Omroep Zeeland

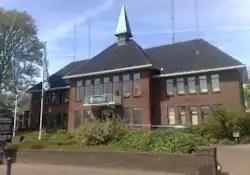

Omroep Zeeland was founded in 1988 after being in the pipeline since 1965. It launched its radio broadcasts on 1 January 1990. Its building, located in Oost-Souburg, served until 1996 as municipality seat of Oost- en West-Souburg. Omroep Zeeland launched its television broadcasts on 1 October 1997. In 2000, after it filmed riots by football supporters of the Dutch national team in Middelburg, Omroep Zeeland surrendered its film material under severe pressure to the Dutch police.